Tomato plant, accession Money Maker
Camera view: tilt-top (135 deg); turntable rotation: 90 degrees
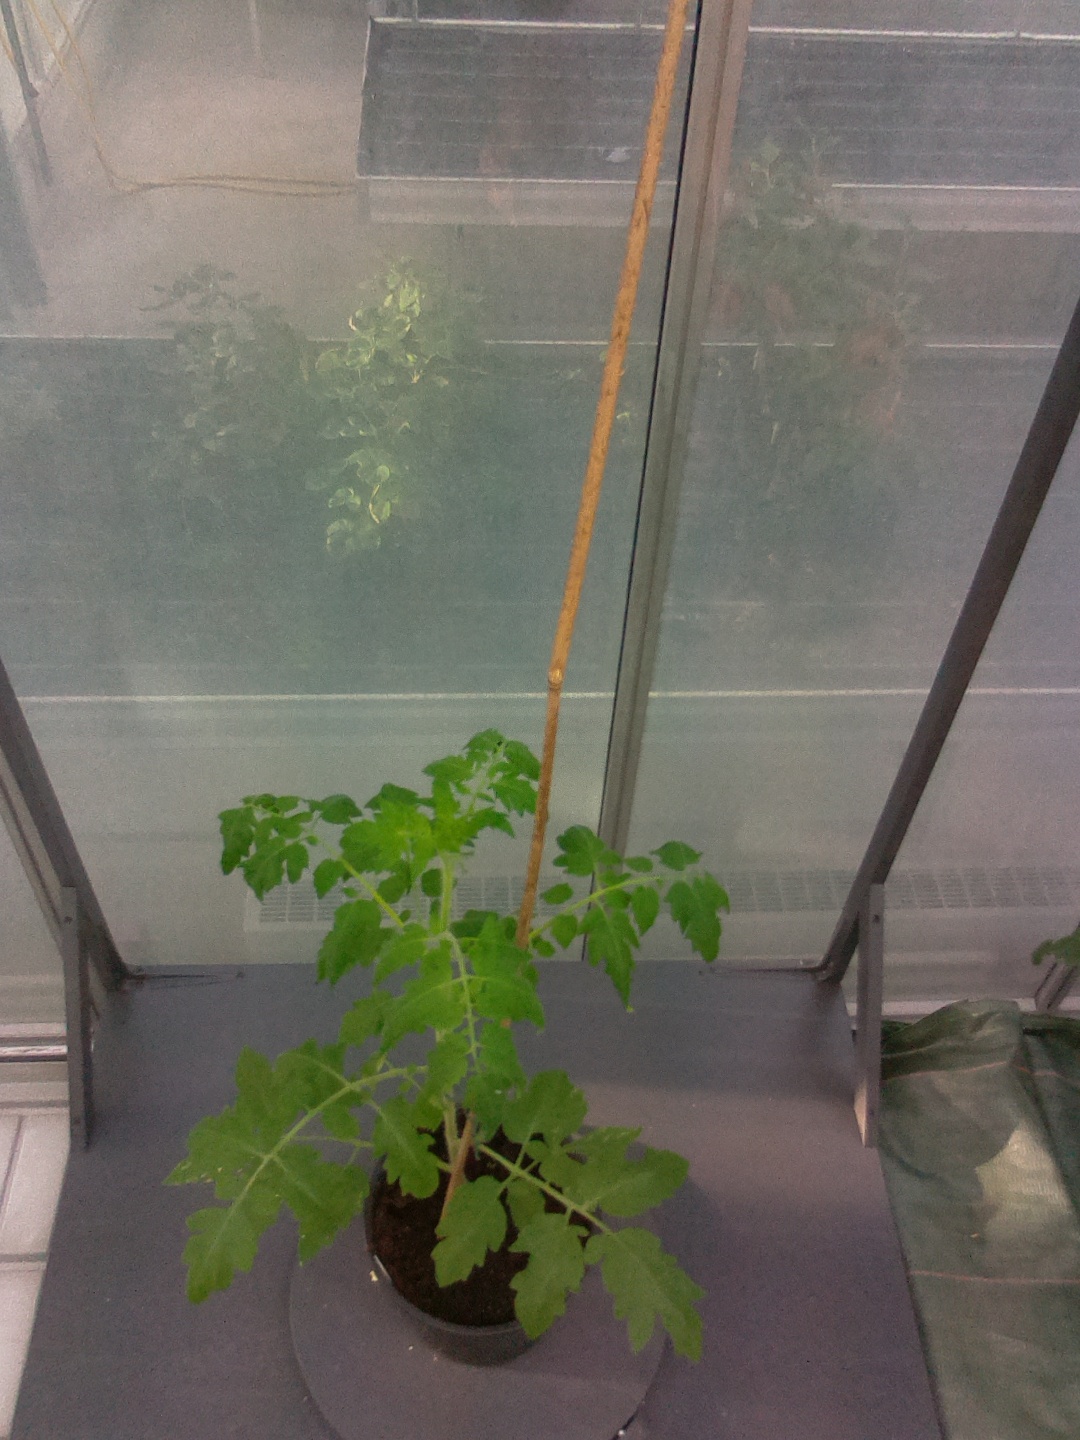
BBCH growth stage 19: 18 or more of true leaves visible